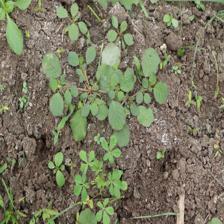
Label: BroadLeafWeed